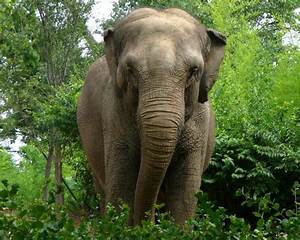
Label: elefante